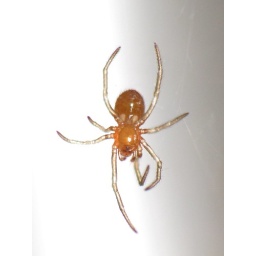
Spider under the dog bowl - youngster